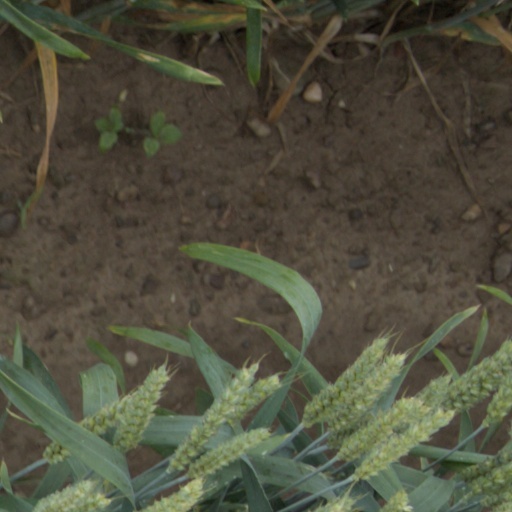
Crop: wheat